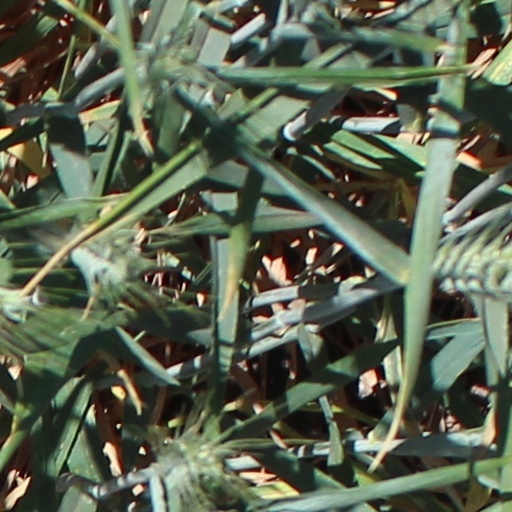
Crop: wheat